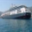
Label: ship